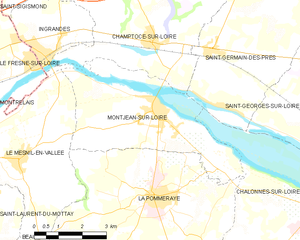
L'enclave calcaire de Châteaupanne est une carrière d'extraction des lentilles de calcaire et de fabrication de la chaux classée en zone naturelle d'intérêt écologique, faunistique et floristique située à l'intérieur du périmètre Natura 2000 « Vallée de la Loire de Nantes aux Ponts-de-Cé et ses annexes ». Le site s'étend le long de la Corniche Angevine, sur la rive Sud de la Loire, dans la commune de Montjean-sur-Loire, à l'ouest de Chalonnes-sur-Loire et au nord de La Pommeraye. Les sites chaufourniers de la Maison-Blanche et de Châteaupanne ont été inscrits au Monuments historiques le 7 avril 1987.